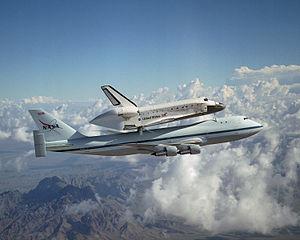
La navette spatiale américaine est un type de véhicule spatial conçu et utilisé par l'agence spatiale américaine, dont le vol inaugural remonte au 12 avril 1981 et qui est retiré du service en juillet 2011, après avoir effectué un total de 135 vols.